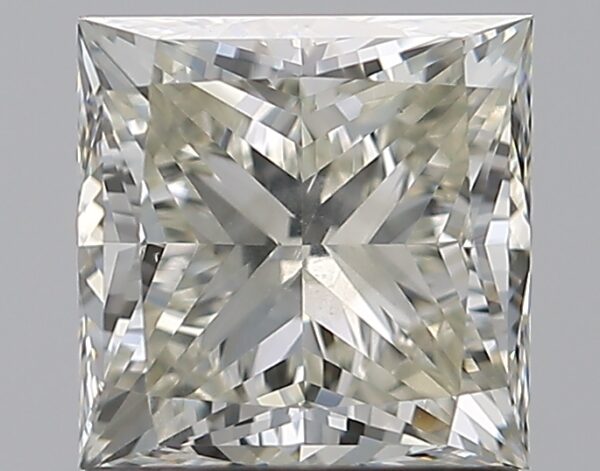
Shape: princess
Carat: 1.59
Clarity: SI2
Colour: M
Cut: EX
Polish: EX
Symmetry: VG
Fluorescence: N
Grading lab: GIA
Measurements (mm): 6.19 x 6.16 x 4.48